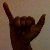
The image shows a hand gesture representing the letter 'Y' in Indian Sign Language.